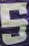
Number: 5